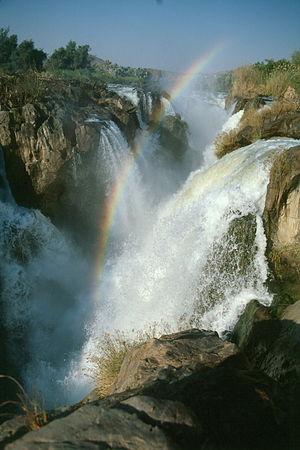
La liste de chutes d'eau présentée ci-dessous est un échantillon, classé par continent puis par pays ou État, de chutes d'eau naturelles, ayant acquis une relative notoriété du fait de leur fréquentation et/ou de leurs particularités : dimensions, concrétionnement, aménagements humains, art mobilier, pratiques rituelles, etc.